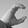
ASL letter: C